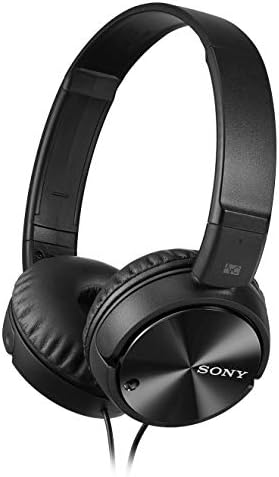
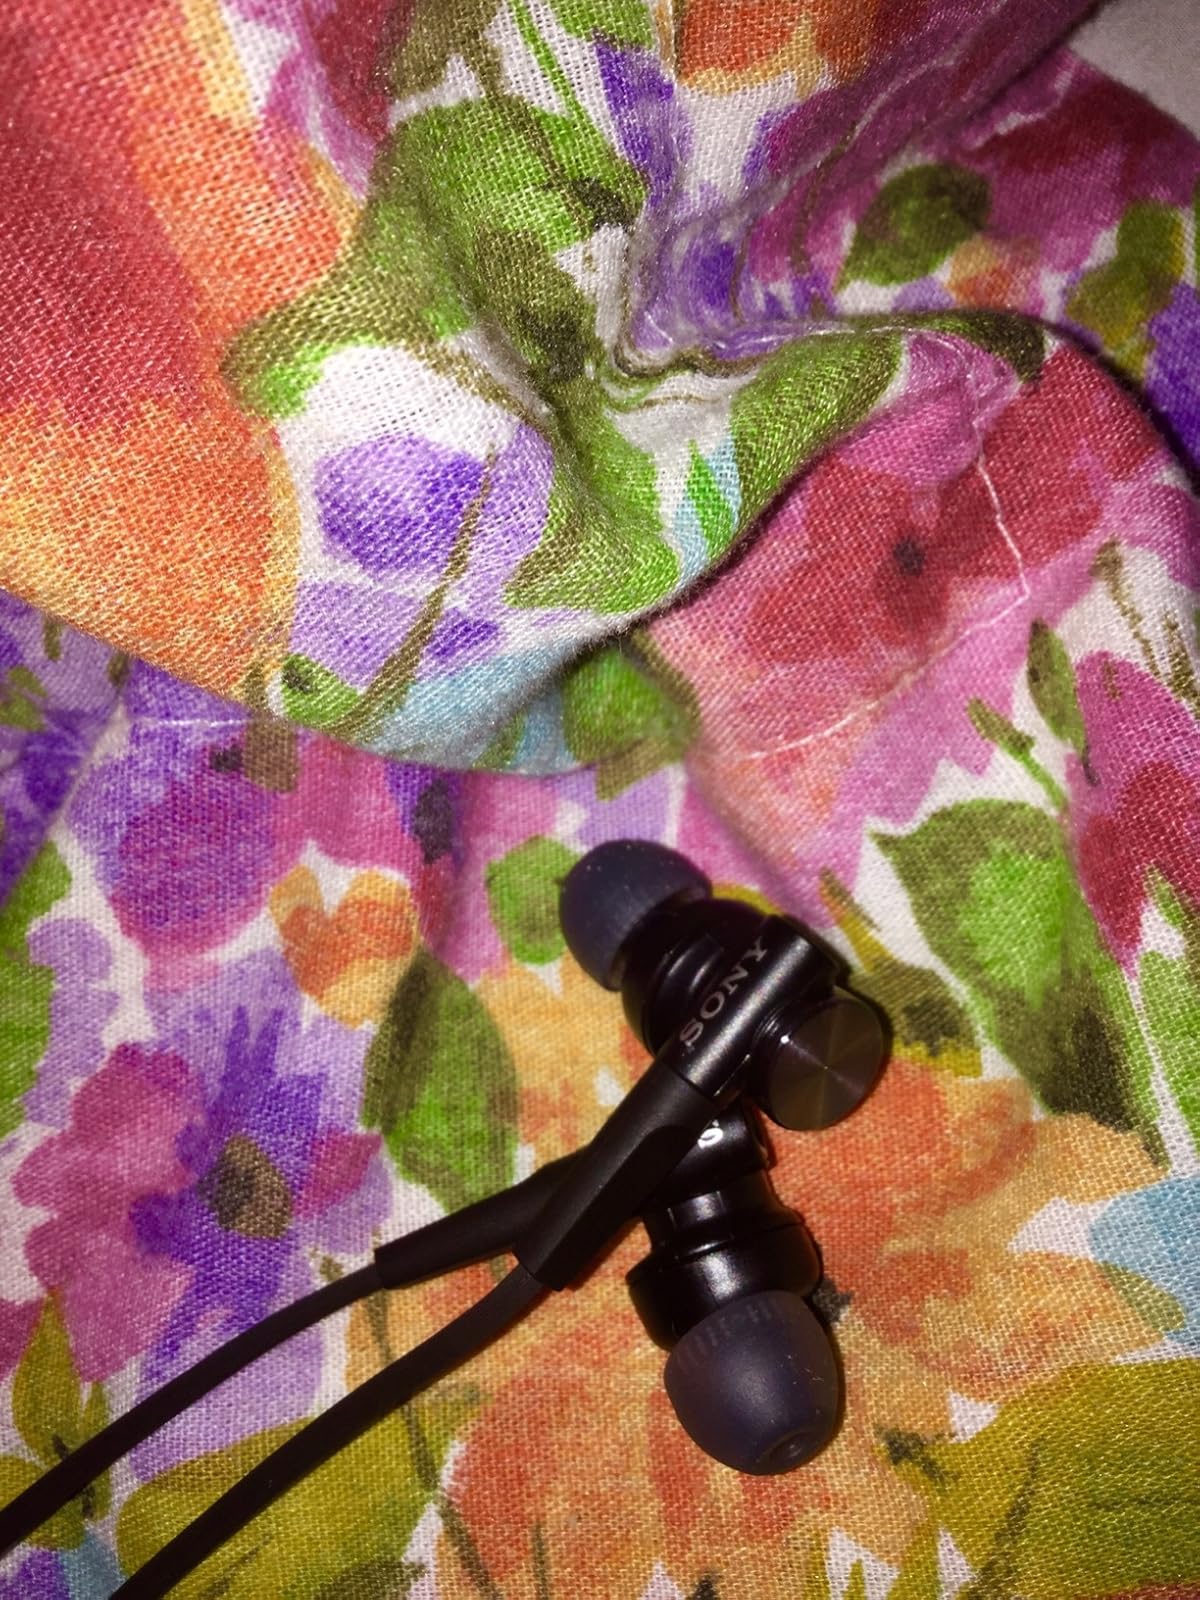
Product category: headphones
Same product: no